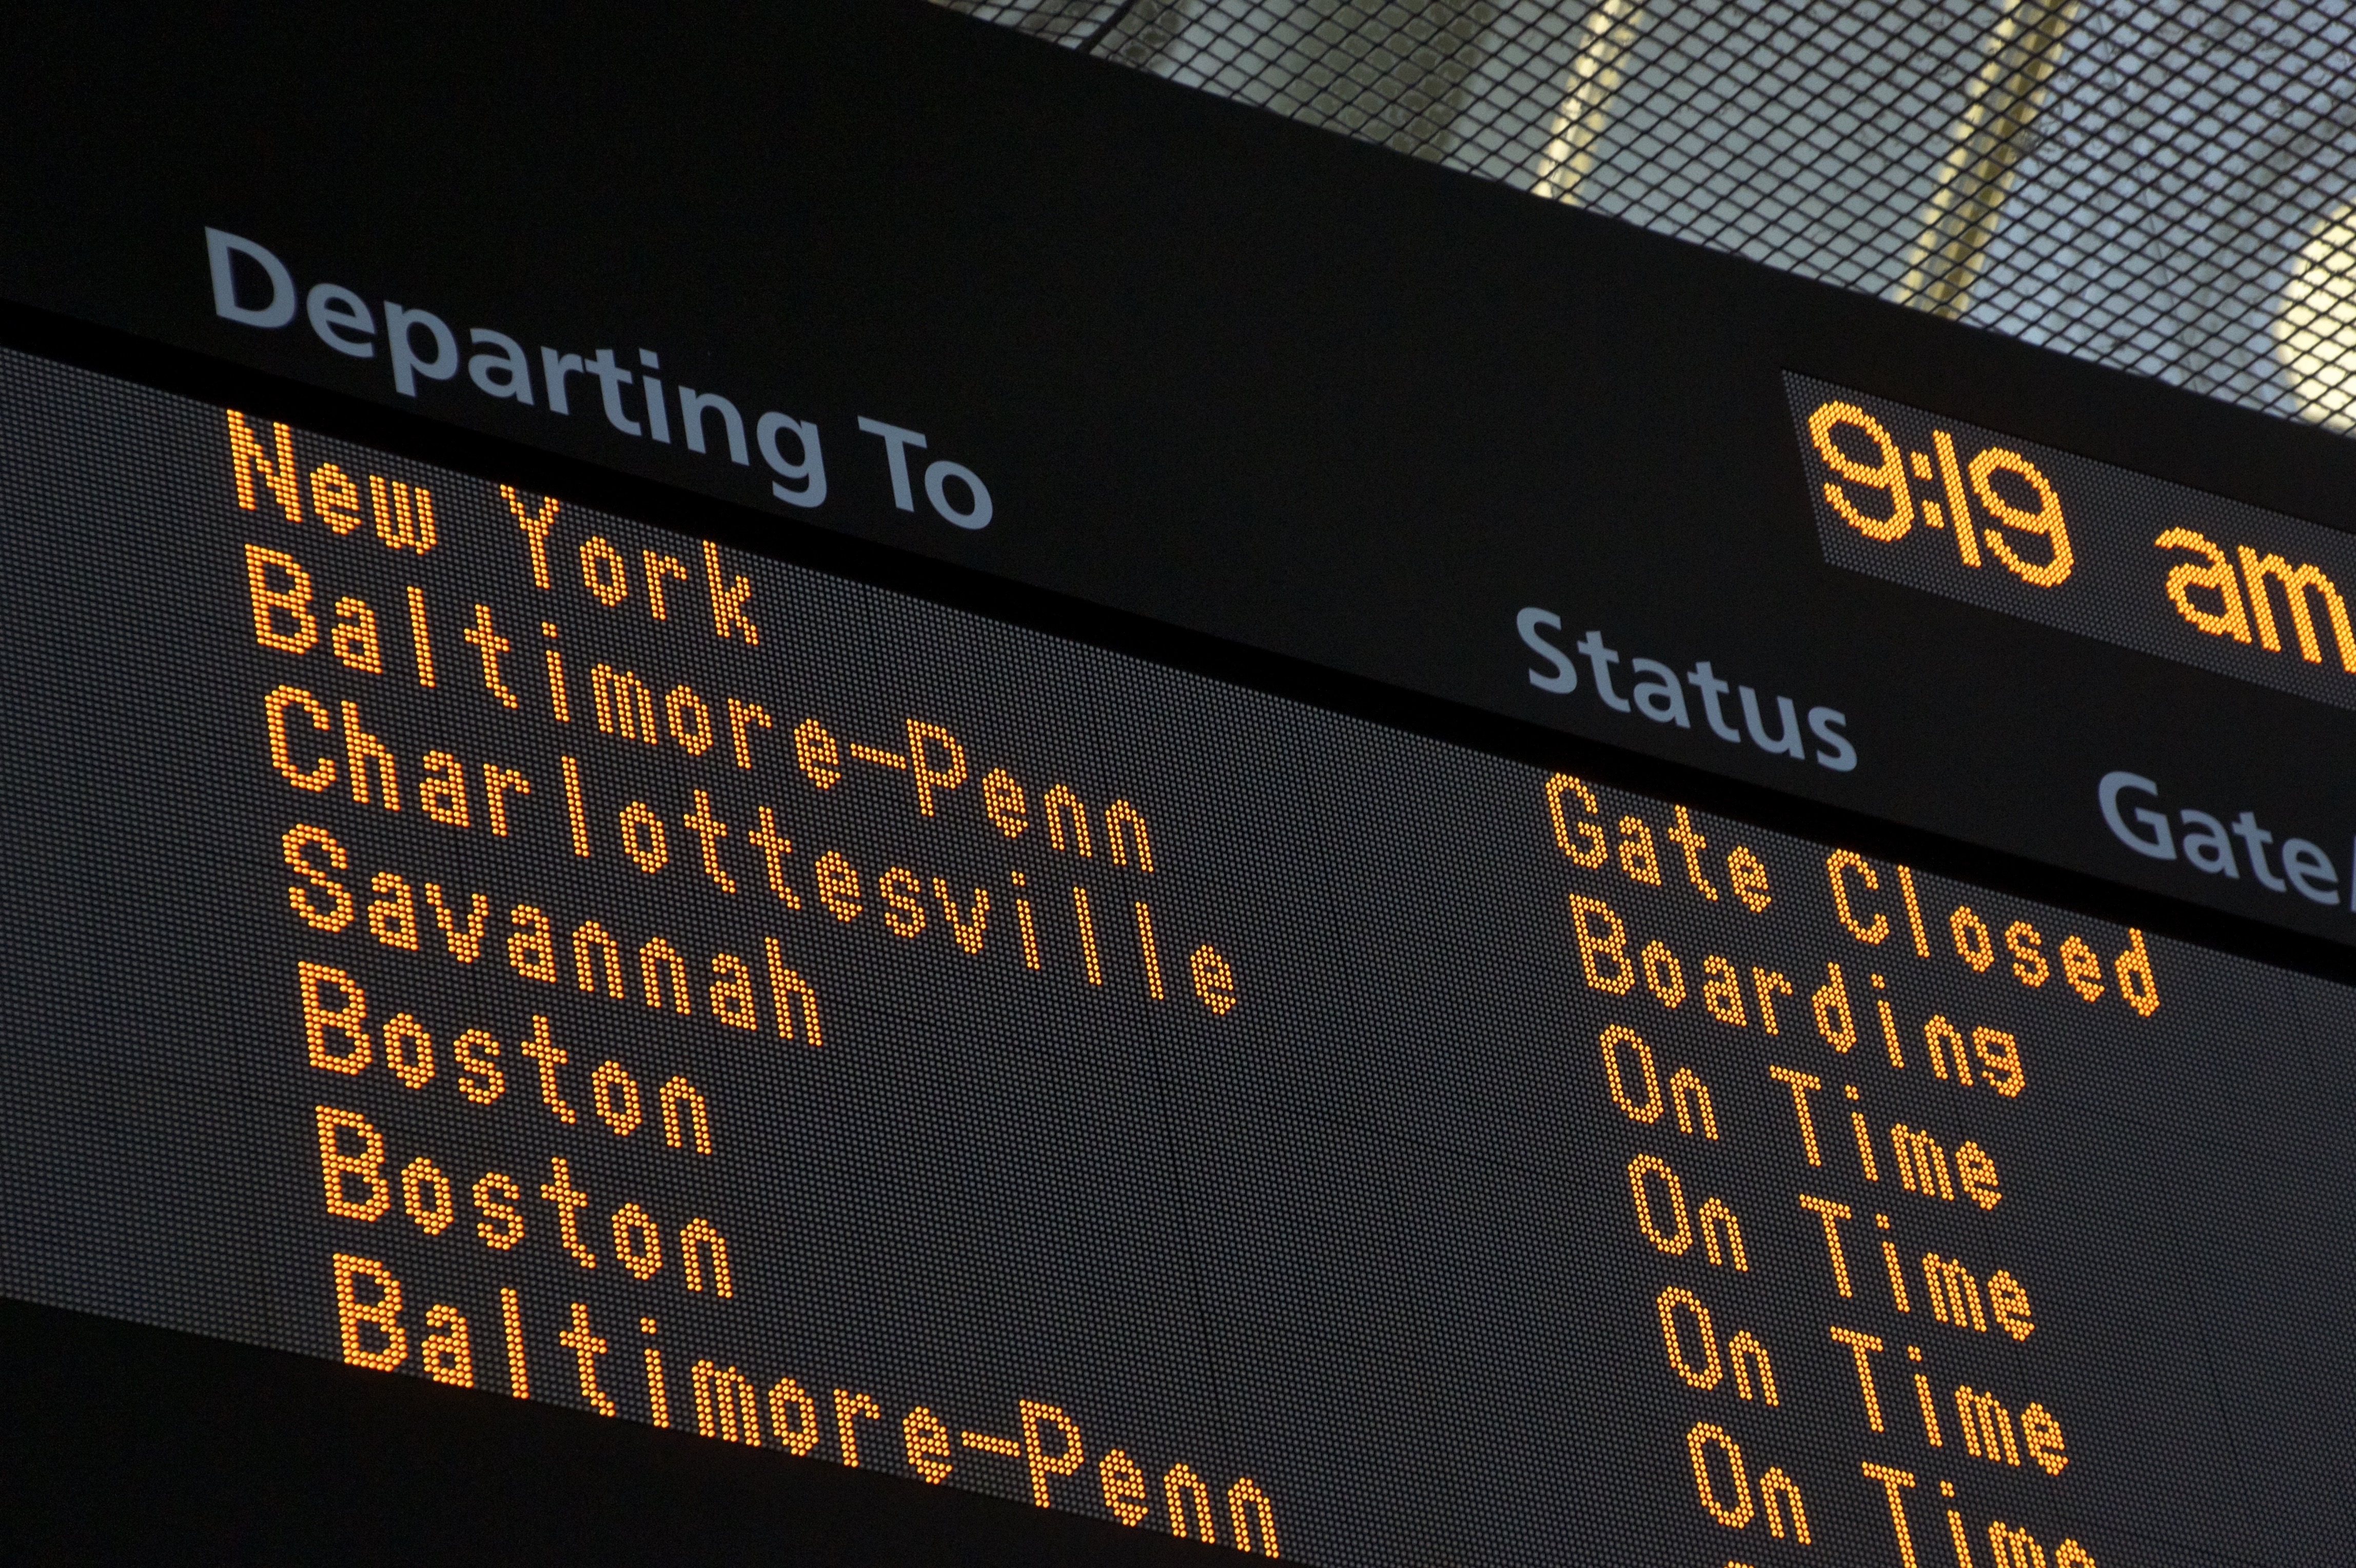
number, advertising, sign, banner, train station, signage, label, brand, font, design, text, departing to